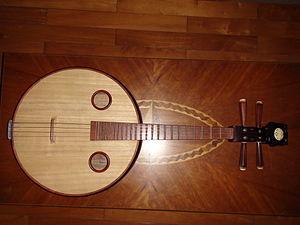
"Le zhongruan est un instrument de musique à cordes pincées traditionnel chinois de la famille du luth. Sa caisse de résonance est ronde et généralement de couleur claire, avec deux ouïes ; c'est probablement la raison pour laquelle il est aussi appelé ""Moon Guitar"" [guitare de lune] en anglais, plutôt qu'à cause de sa sonorité veloutée.
Le ruan, aussi appelé luai, shao luai, qin pipa, ruanxian ou yüan-hsien est un luth chinois à manche long appelé aussi guitare-lune. C'est un instrument que l'on retrouve dans toute l'Asie du Sud-Est : dan nguyet, wol gum, genkan...